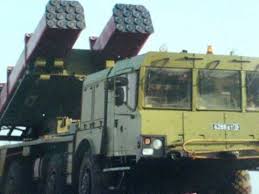
Label: Self Propelled Artillery